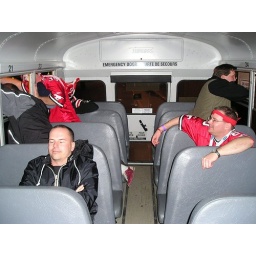
People sticking their heads out of bus windows at Grey Cup 2006 in Winnipegand barking like dogs.Good times.